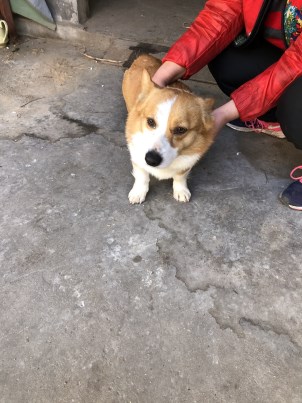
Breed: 2909-n000116-Cardigan